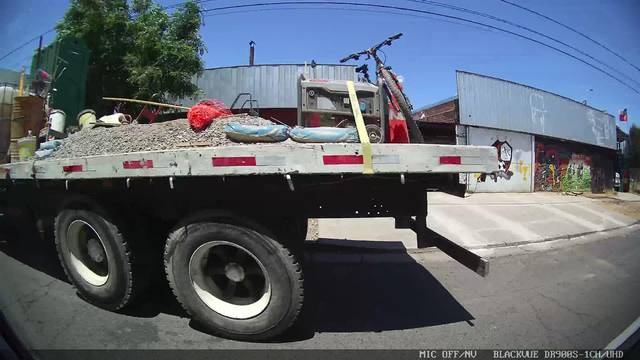
Region: Chile
Coordinates: -33.597, -70.565